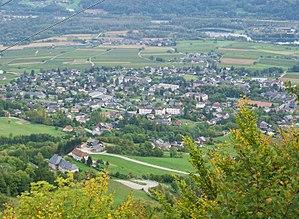
Vue de Saint-Pierre-d'Albigny, depuis la route menant au col du Frêne, en Savoie.
Saint-Pierre-d'Albigny est une commune française de la combe de Savoie, située dans le département de la Savoie en région Auvergne-Rhône-Alpes.